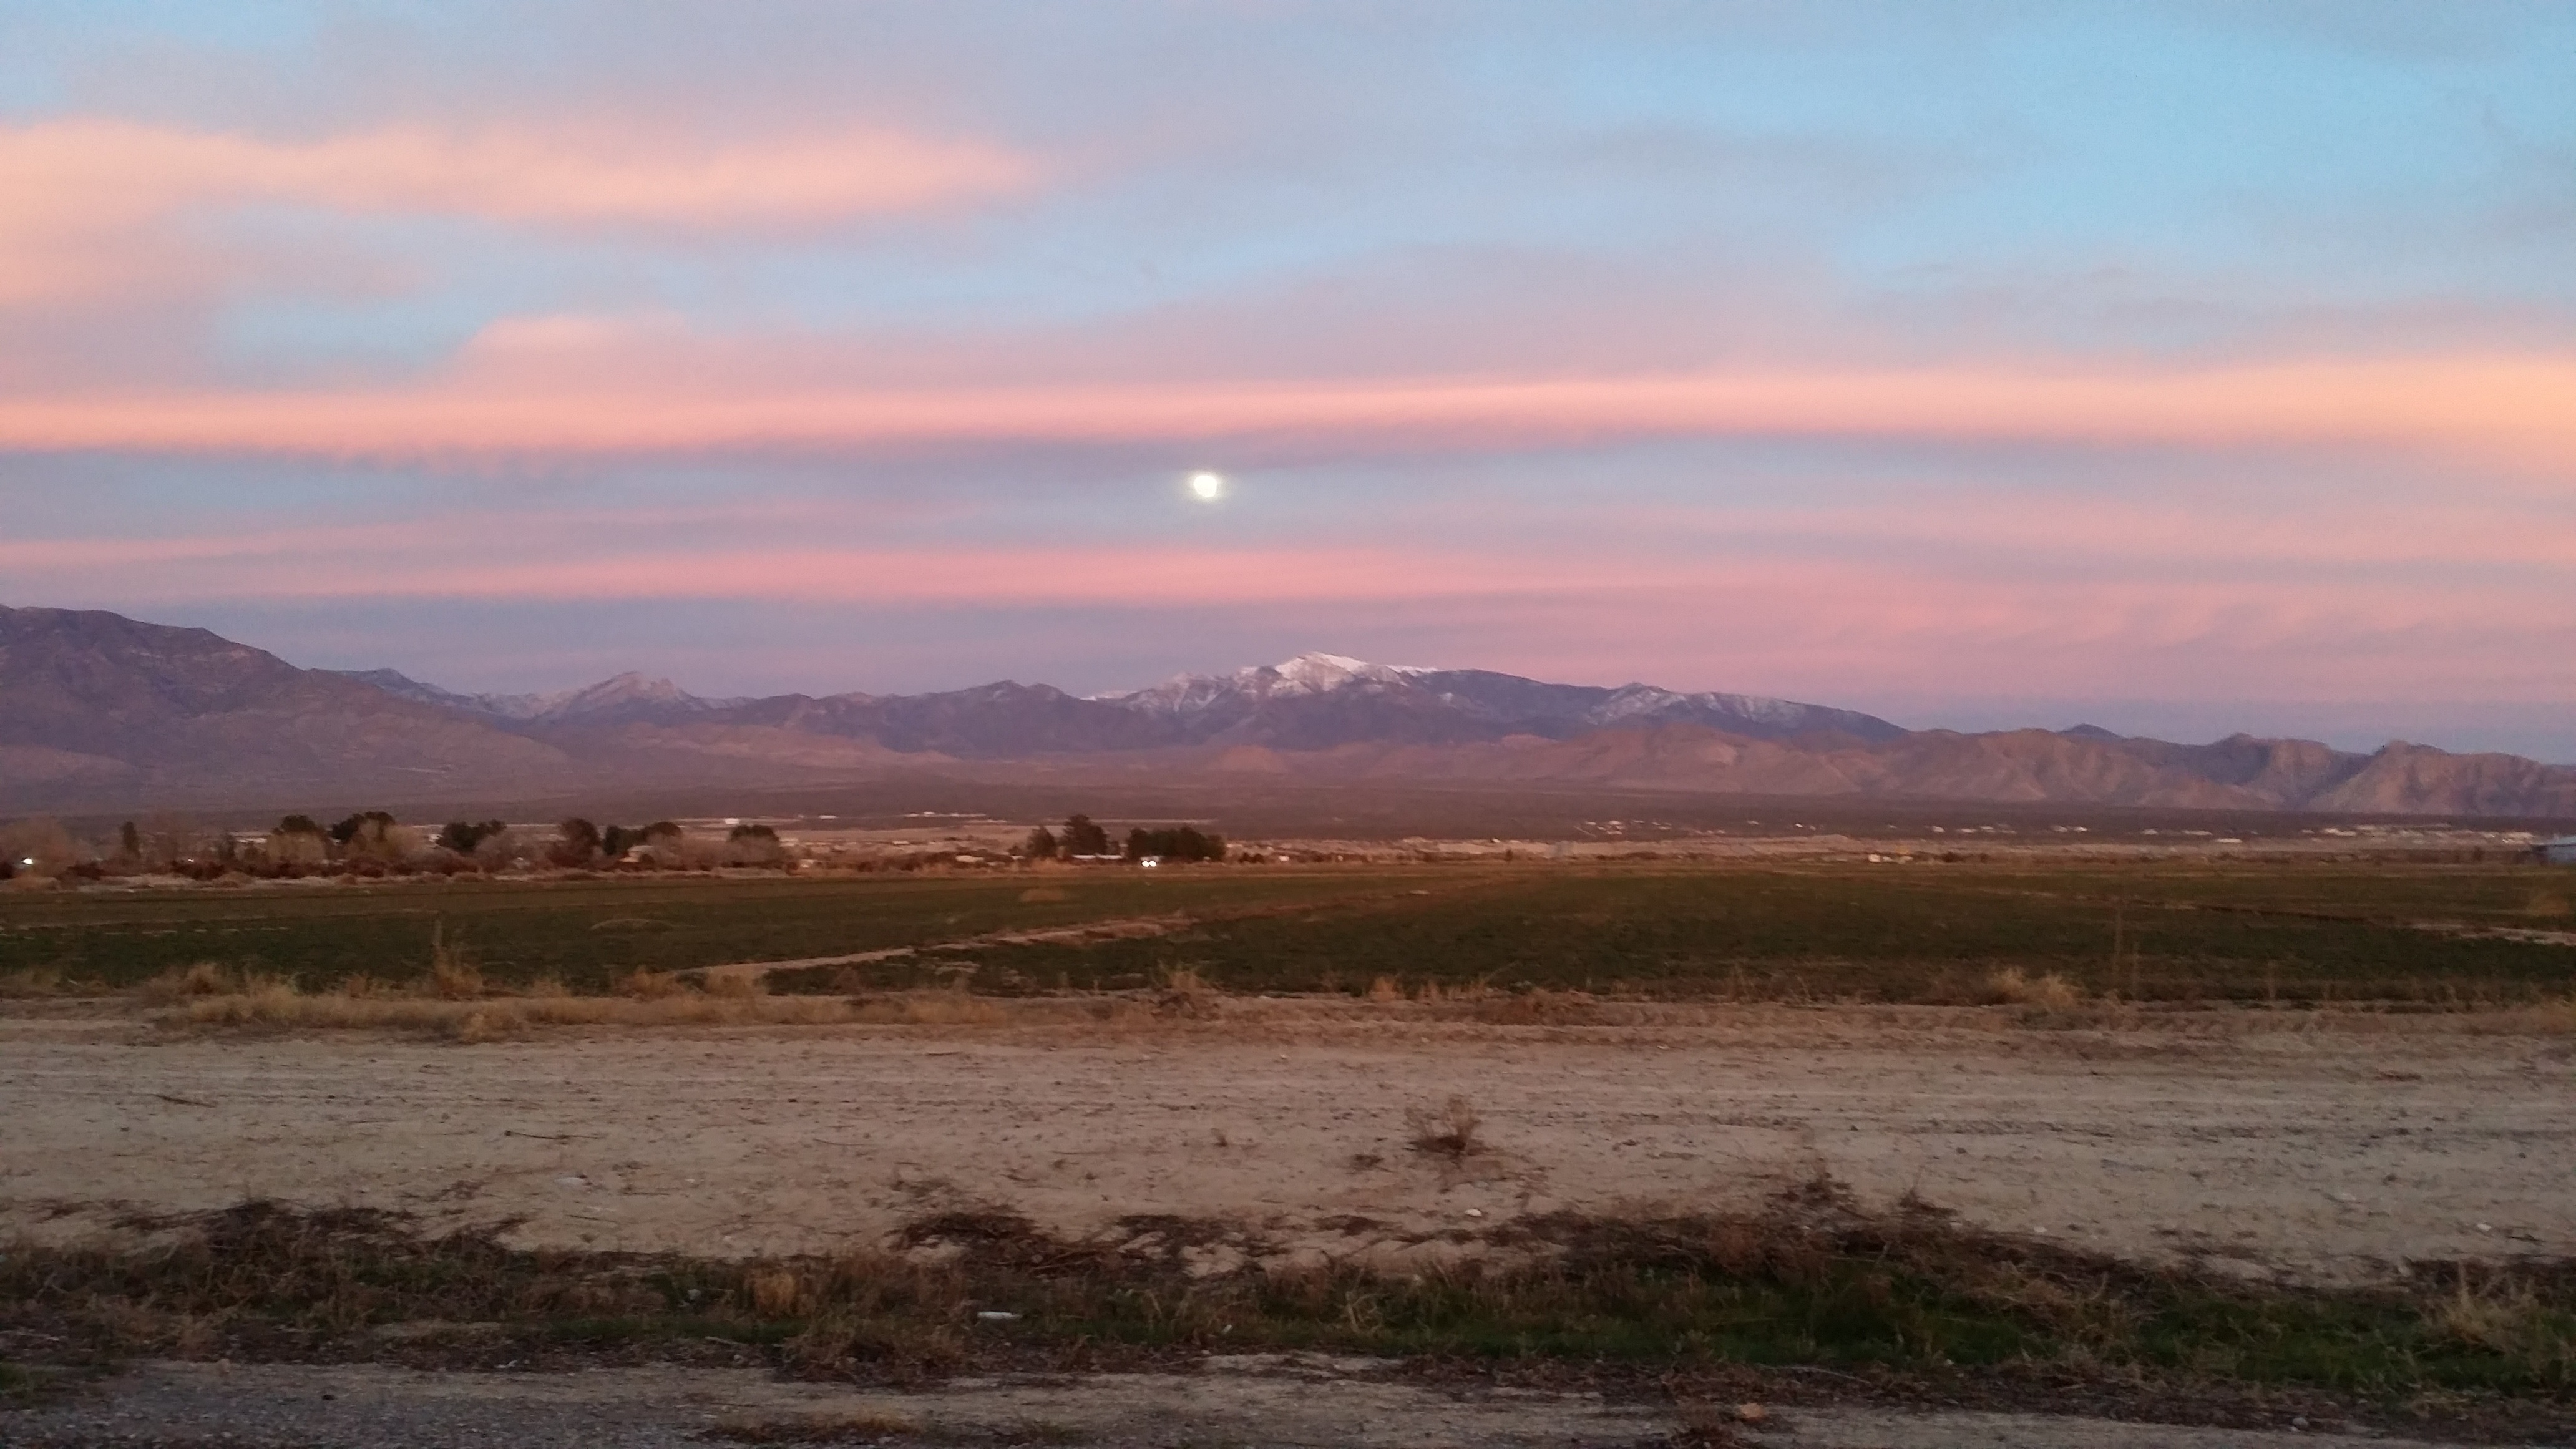
landscape, sea, nature, outdoor, horizon, mountain, cloud, sunrise, sunset, farm, prairie, morning, hill, desert, dawn, valley, panorama, dusk, evening, moon, plain, clouds, plateau, moonrise, loch, steppe, natural environment, geographical feature, atmospheric phenomenon